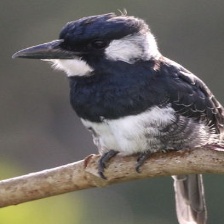
Species: BLACK BREASTED PUFFBIRD
Scientific name: NOTHARCHUS PECTORALIS